Berothidae

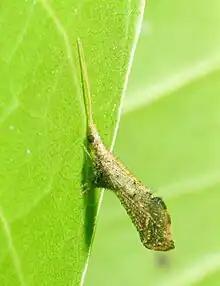
Typical posture in life

A considerable fossil diversity of beaded lacewings is known from the Late Jurassic onwards, containing numerous genera which are likewise basal or "incertae sedis."